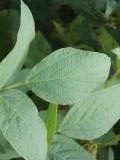
Label: Healthy